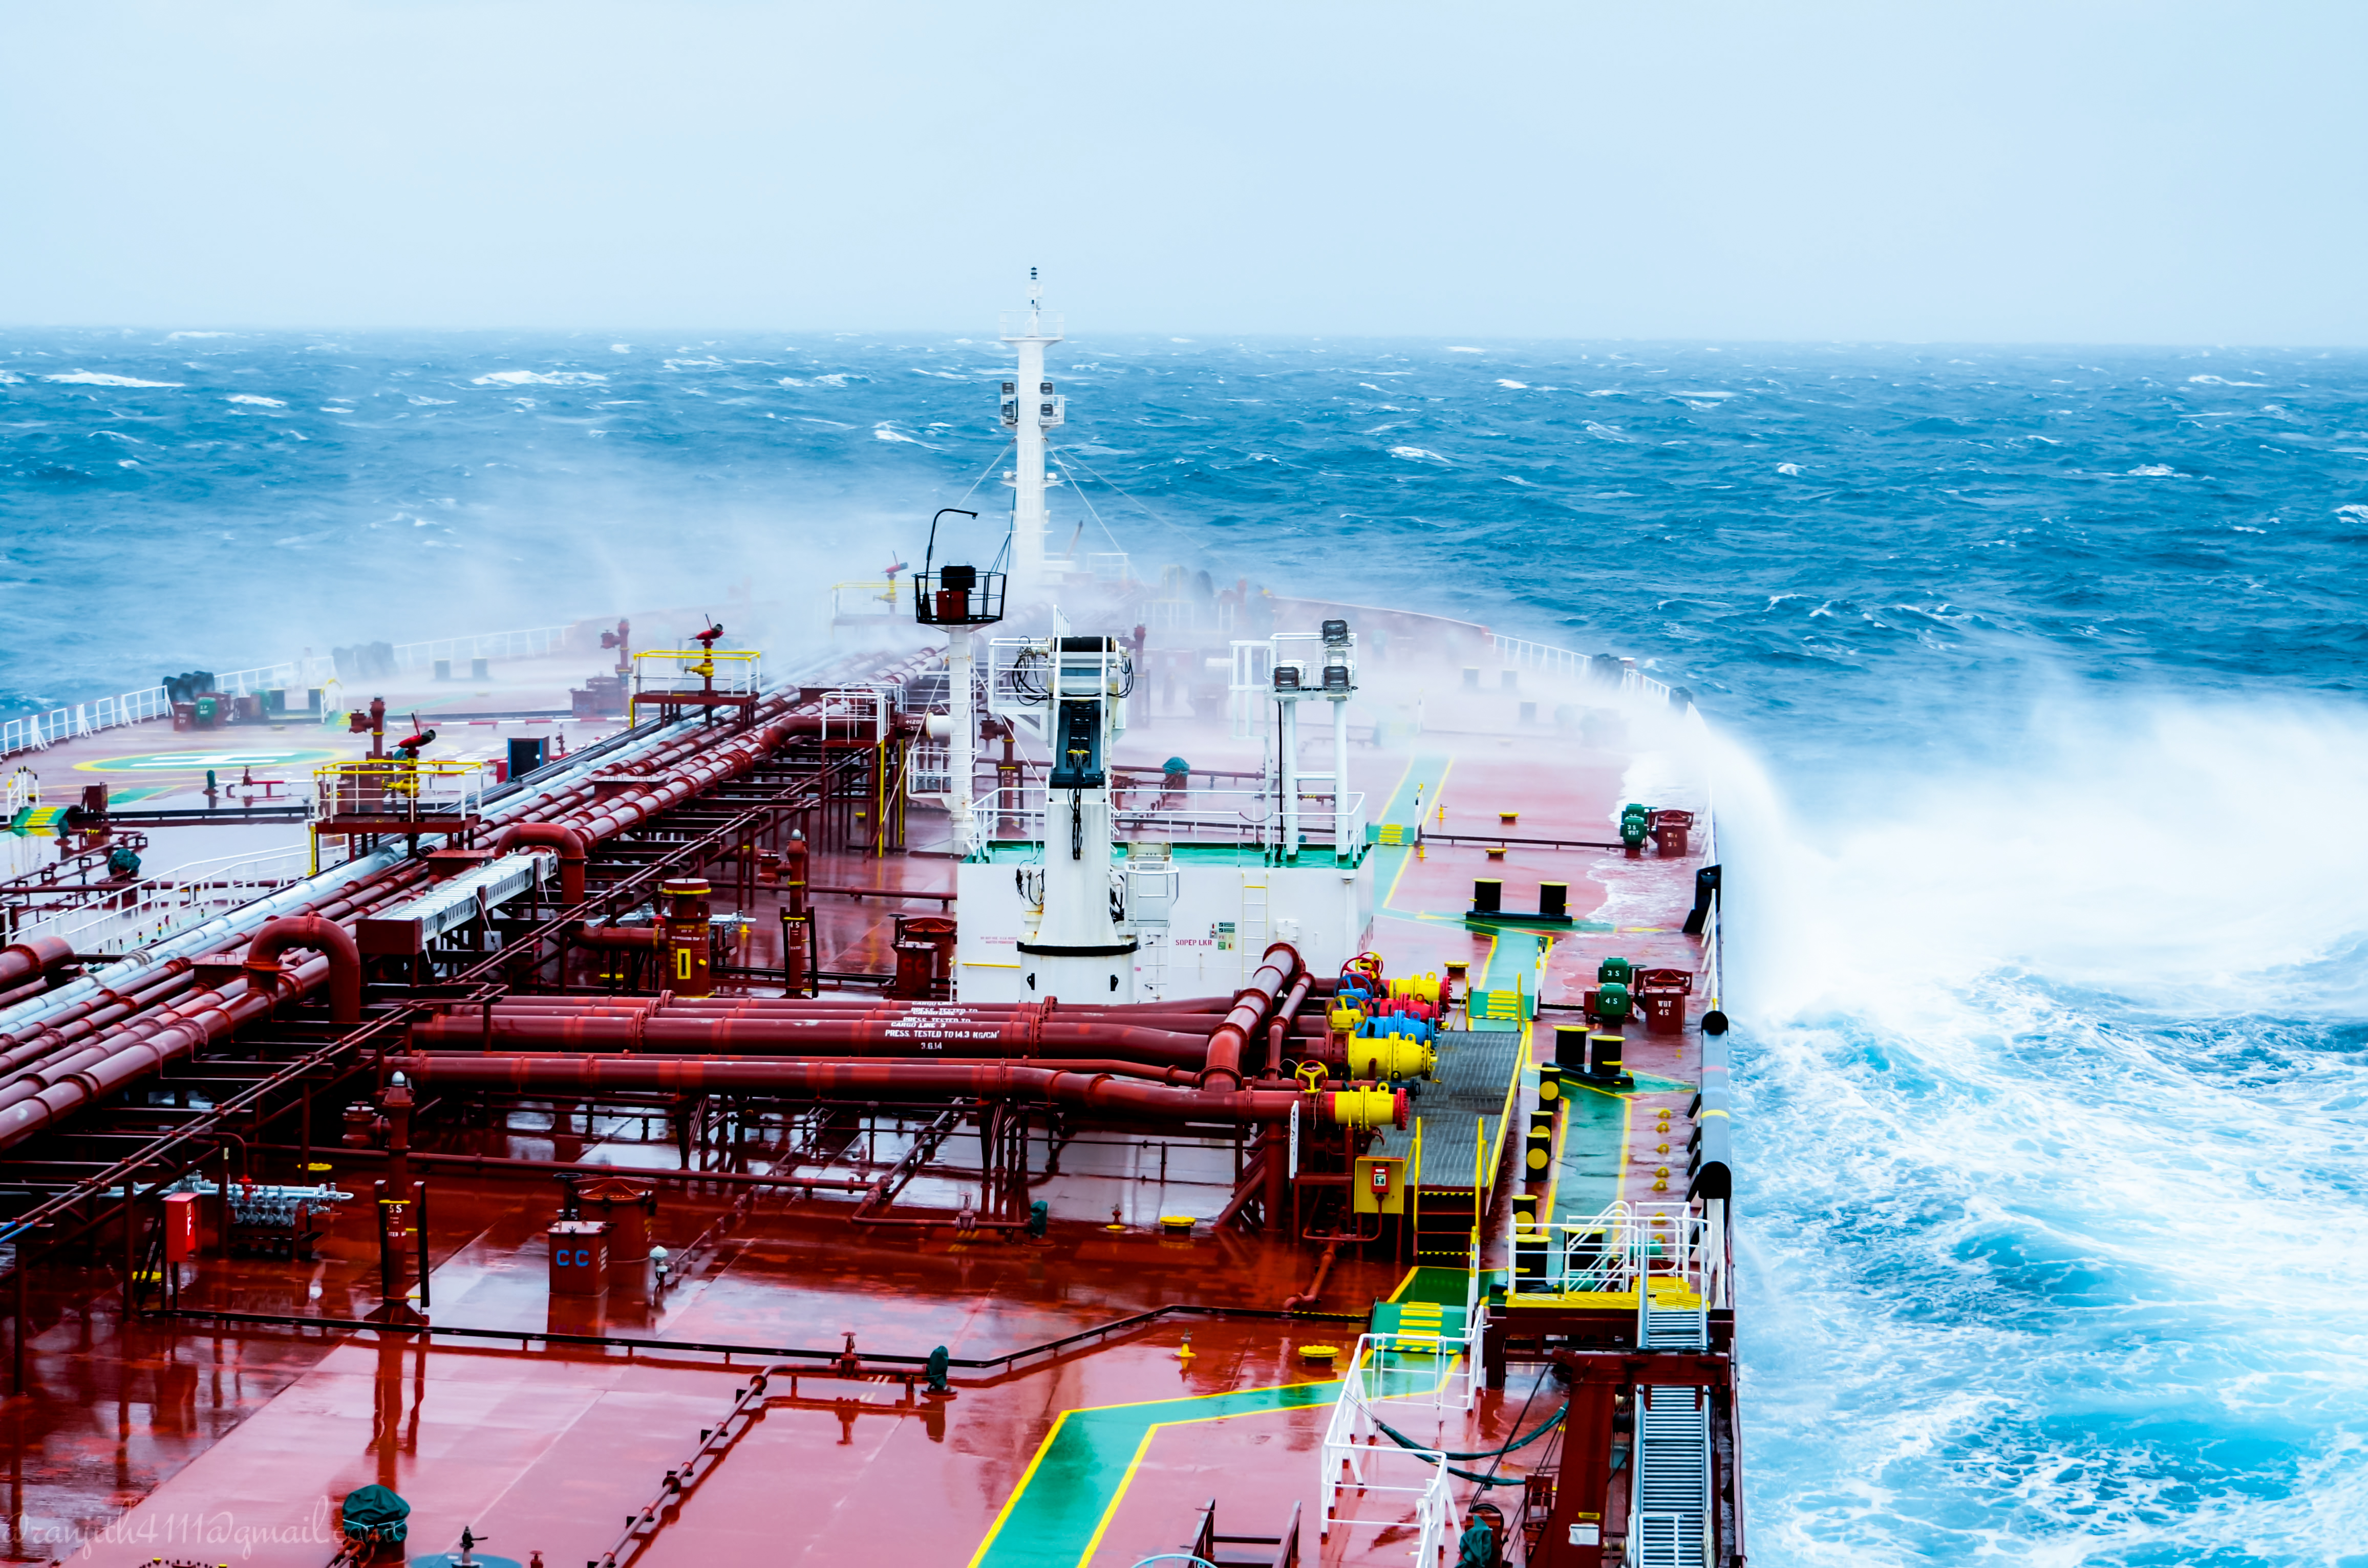
sea, water, ocean, wave, ship, waves, watercraft, freight transport, floating production storage and offloading, anchor handling tug supply vessel, spalsh, water transportation